Answer in natural language. Consider the 3D positions of the objects in the scene and not just the 2D positions in the image. Is the centerpoint of  blurry image at a higher height than silver bin with blue lid? Choose between the following options: yes or no
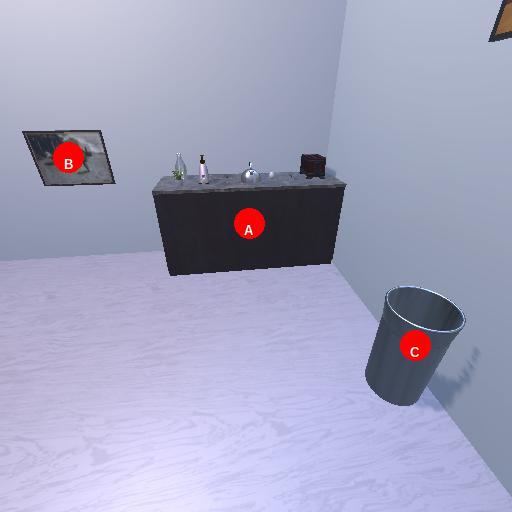
<answer>yes</answer>